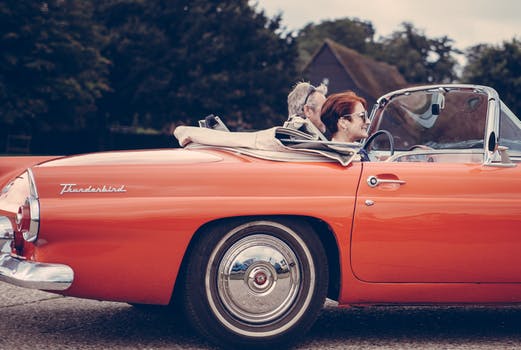
Label: No Watermark